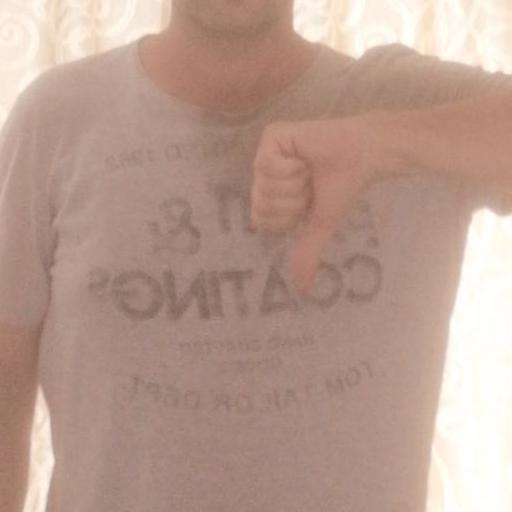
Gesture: dislike